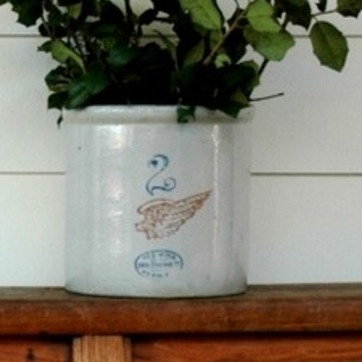
Material: ceramic